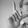
ASL letter: L